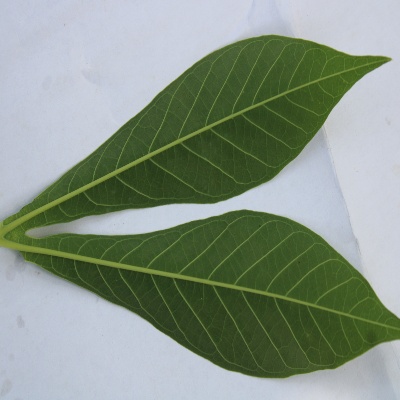
Crop: Cassava
Condition: healthy